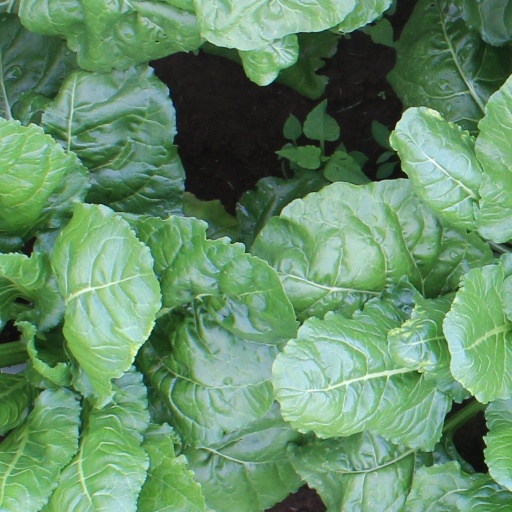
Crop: sugar beet